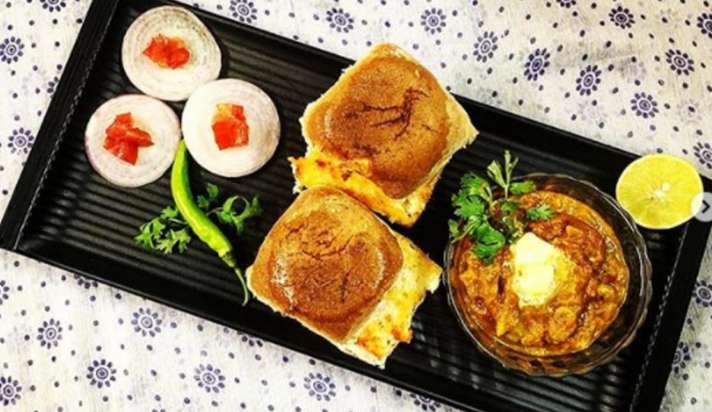
Dish: pav_bhaji